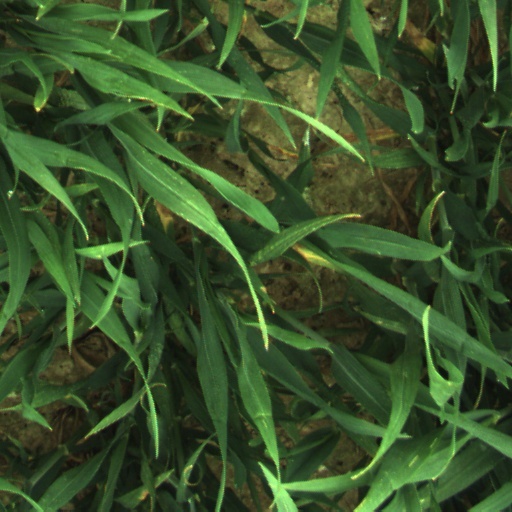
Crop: wheat